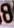
Number: 8